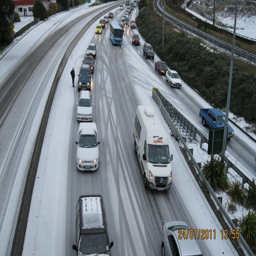
traffic builds up on the southern motorway .